Albert Gallatin Scholfield

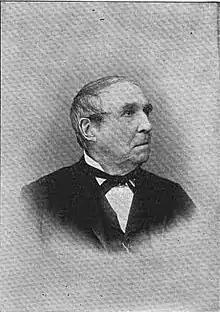
Albert Scholfield (1807–1901)

Albert Gallatin Scholfield (1807–1901) was the founder of Scholfield's Commercial College in Providence, Rhode Island, the first business school in the state.